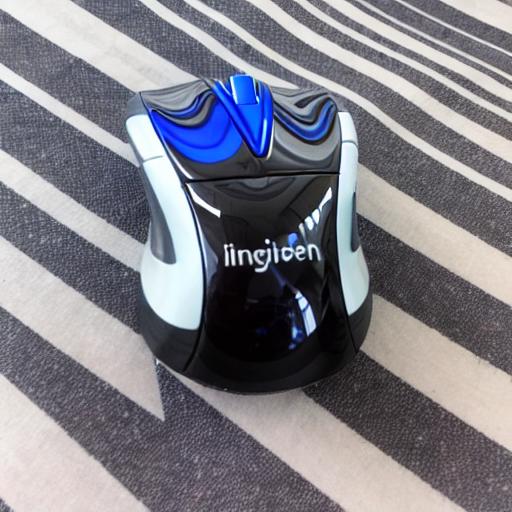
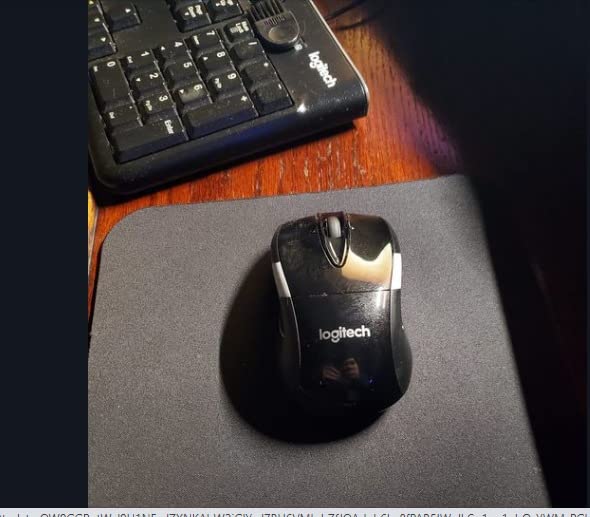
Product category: mouse
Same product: no